Stroop effect

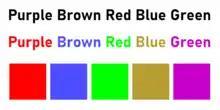
Examples of the three stimuli and colors used for each of the activities of the original Stroop article:

In psychology, the Stroop effect is the delay in reaction time between neutral and incongruent stimuli.